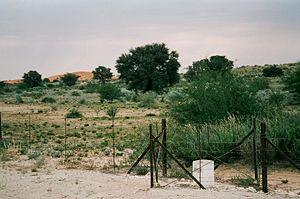
Clôture marquant la frontière entre le Botswana et l'Afrique du Sud dans vallée de la rivière asséchée Nossob. Une borne Sud-Africaine est visible au premier plan, et une dune rouge du Kalahari en arrière plan. Photographie prise depuis l'Afrique du Sud, sur la route entre Twee Rivieren et Upington, environ 30 km au sud de l'entrée principale du parc transfrontalier Kgalagadi.
La frontière entre l'Afrique du Sud et le Botswana est la frontière séparant l'Afrique du Sud et le Botswana.